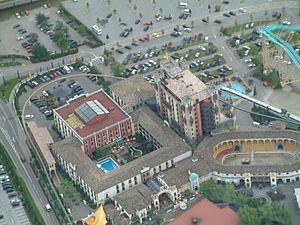
Europa-Park est un parc d'attractions à thèmes et un complexe de loisirs situé à Rust en Allemagne, entre les villes de Fribourg-en-Brisgau et Strasbourg. Fondé par la famille Mack, il a été inauguré le 12 juillet 1975.